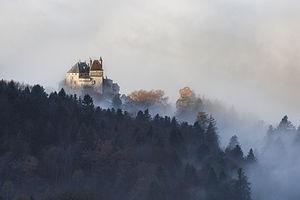
Photo du Château de Menthon-Saint-Bernard prise le matin alors que la forteresse sort du brouillard
Le château de Menthon puis de Menthon-Saint-Bernard est une ancienne maison forte, du Xᵉ siècle, remanié à plusieurs reprises et restauré au XIXᵉ siècle dans un style néogothique, qui se dresse sur la commune de Menthon-Saint-Bernard dans le département de la Haute-Savoie en région Auvergne-Rhône-Alpes.